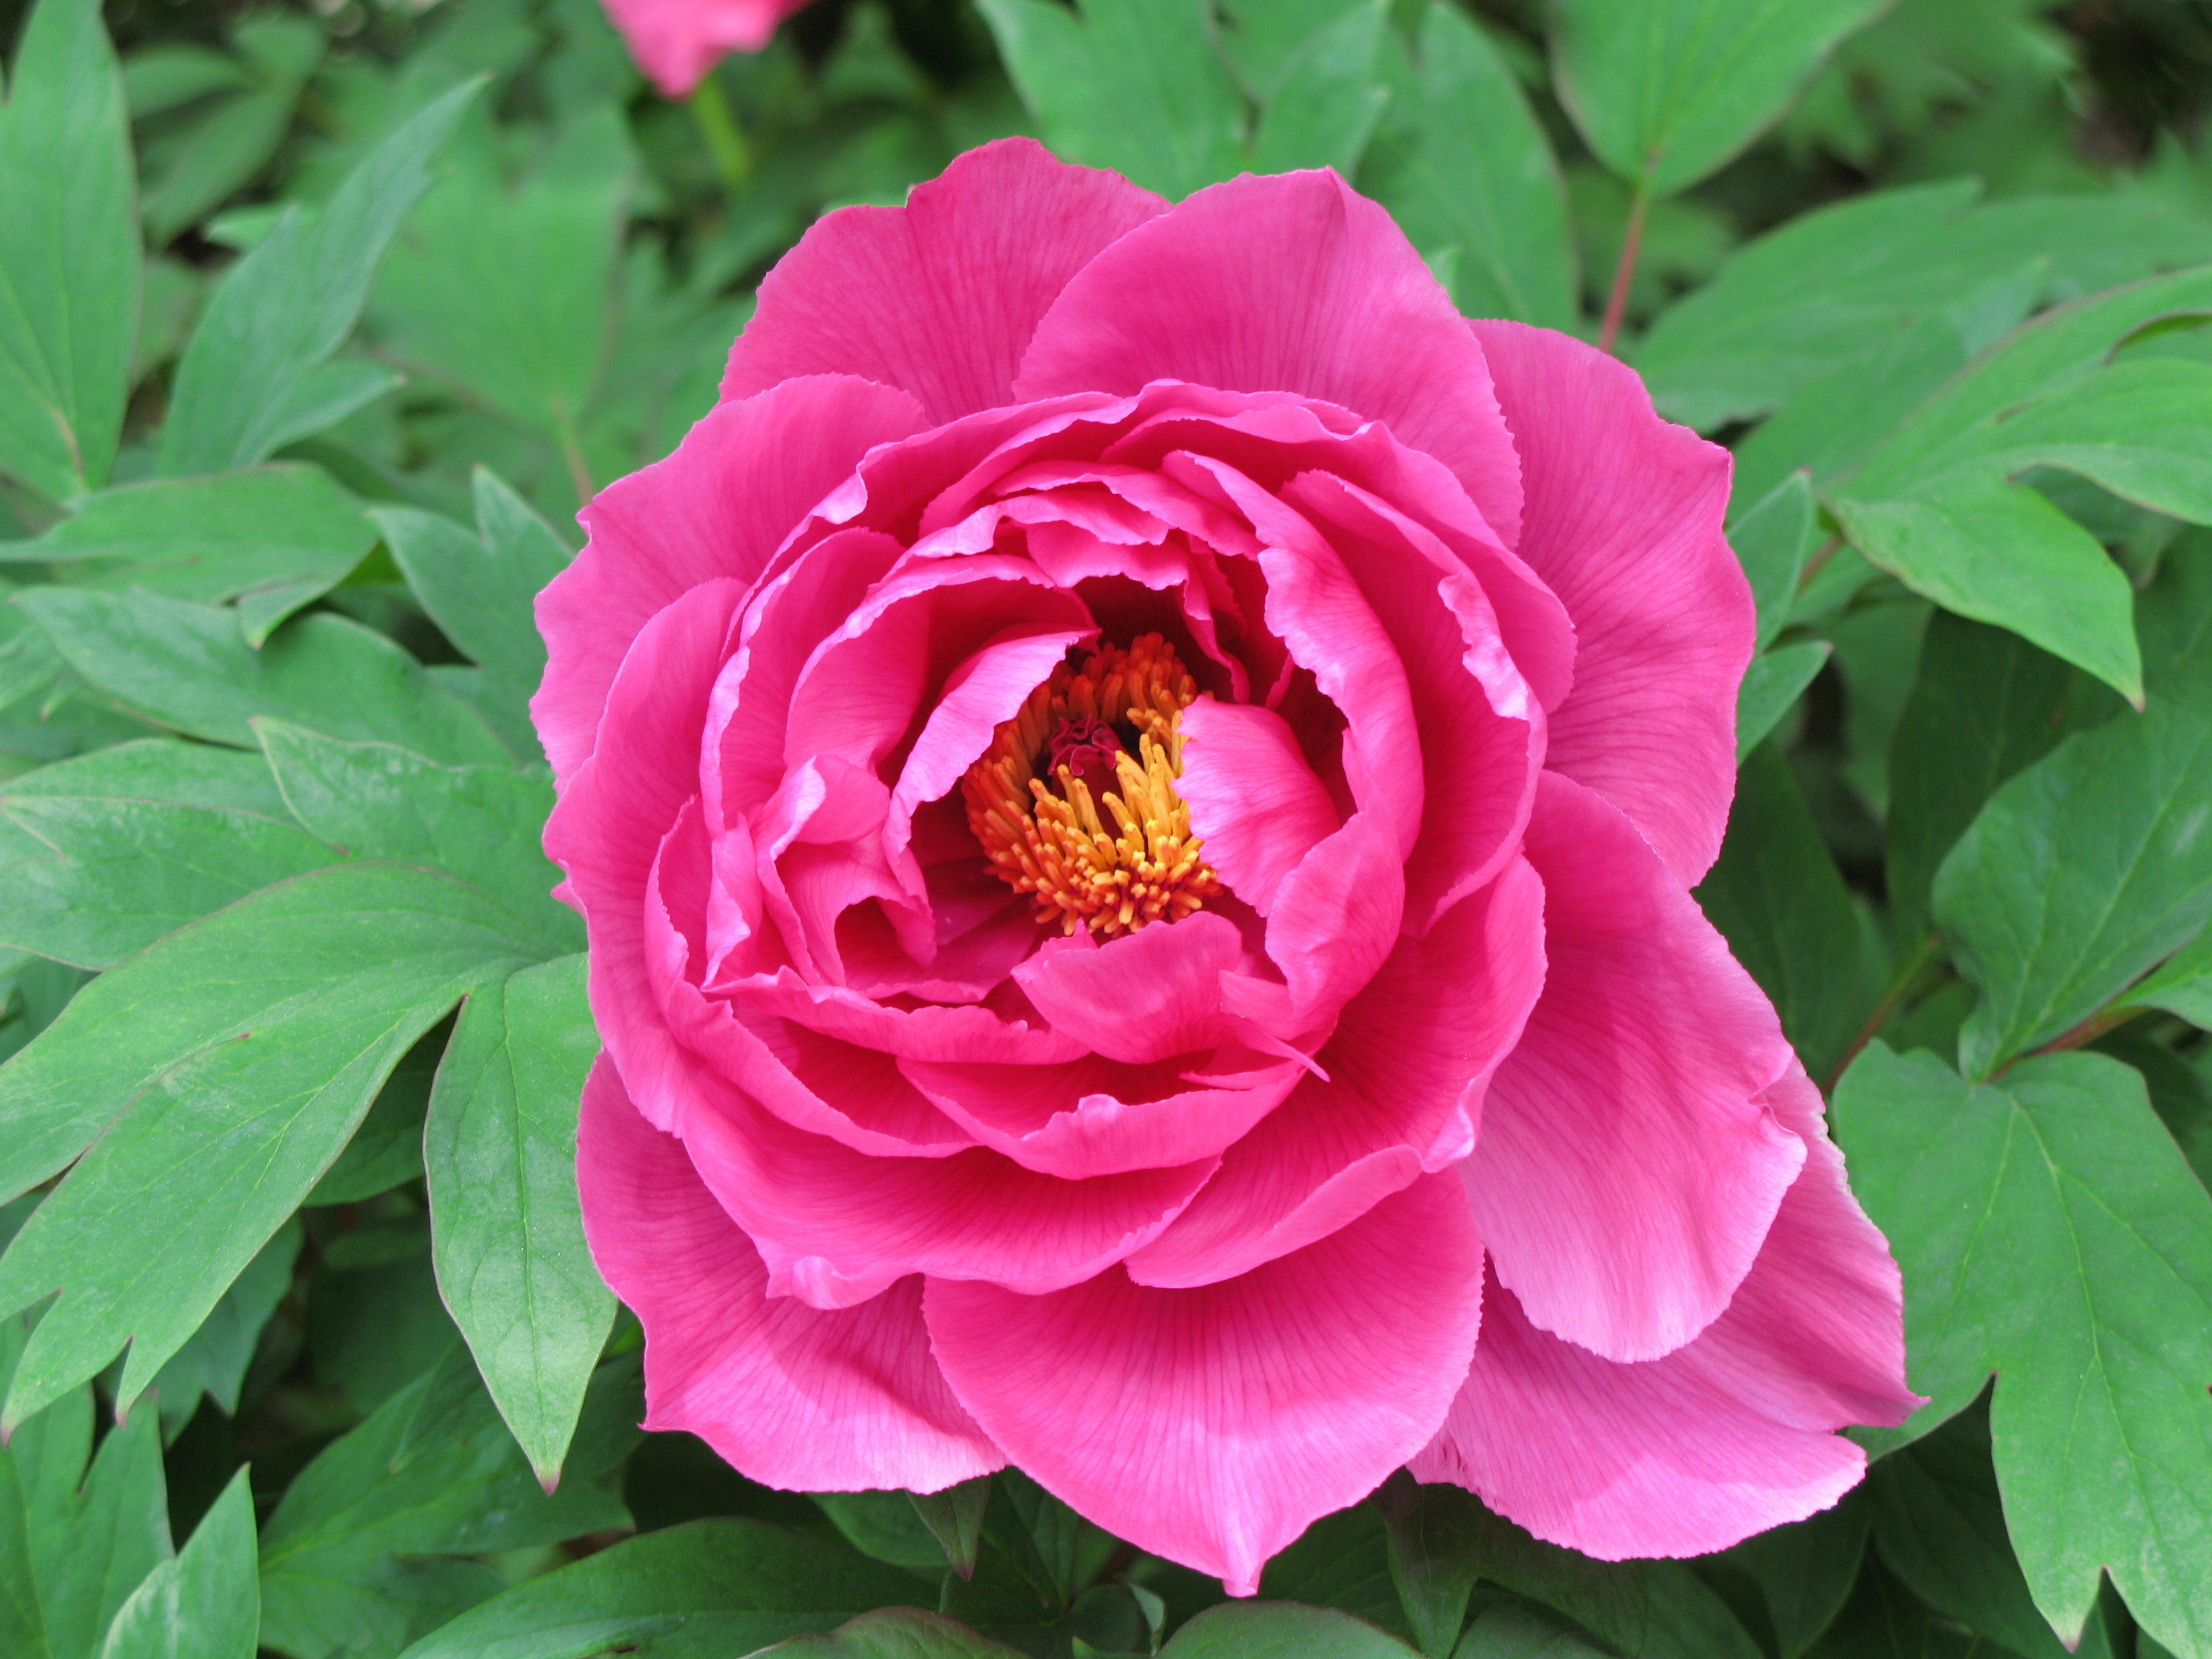
plant, flower, petal, rose, high, hires, hi, res, peony, paeonia, suffruticosa, floribunda, g7, flowering plant, garden roses, annual plant, land plant, rosa centifolia, rosa gallica